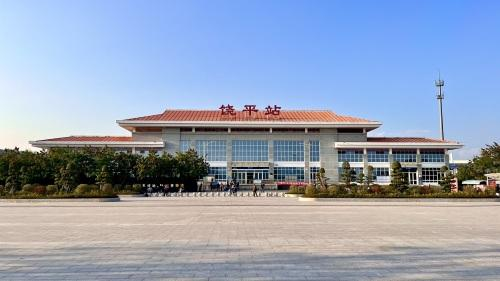
地标名称：饶平站
所在城市：潮州市·饶平县